Stop All That Jazz

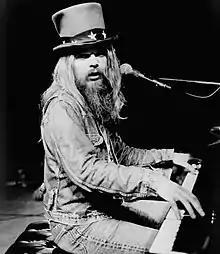
Leon Russell in 1973, Shelter Records file photo

Stop All That Jazz is an album by singer and songwriter Leon Russell. The album was recorded in 1974 at Russell's House Studio in Tulsa, Oklahoma; Paradise Studios in Tia Juana, Oklahoma; Pete's Place in Nashville, Tennessee; and Shelter The Church Studio, in Tulsa. "Stop All That Jazz" is Russell's sixth solo album.